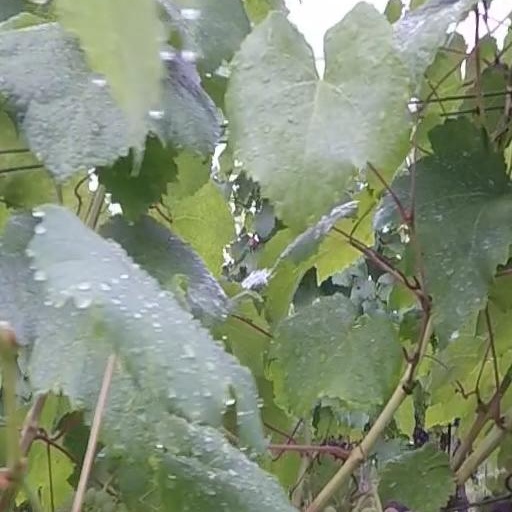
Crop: grape